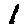
Label: 1